History of sport in France

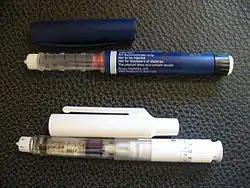
Doping equipment.

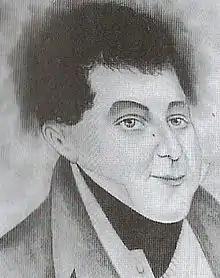
Don Francisco Amoros, the “father” of French gymnastics.

The movement to eliminate cash-prize races in French athletics during the mid-1880s led to the formation of the Union of Professional Athletics Societies in Paris, soon followed by a similar federation in swimming. On November 20, 1887, Parisian clubs Racing Club de France and Stade Français, led by Georges de Saint-Clair and younger activists such as , Frantz Reichel, Charles Brennus, and later Pierre de Coubertin, founded the Union of French Athletic Sports Societies (USFSA). The USFSA aimed to oppose the professionalization of sport. The USFSA played a key role in founding the Fédération Internationale de Football Association (FIFA) and in reviving the Olympic Games, promoting its model of sport. However, the organization experienced conflicts during the 1900 Paris Olympic Games, particularly with Pierre de Coubertin, and it did not survive World War I. Football in France officially became professional in 1932, followed by rugby league, ice hockey, basketball, handball, volleyball, and eventually rugby union, which had maintained amateurism for about a century. By the early 21st century, women had also achieved professional status in basketball, handball, and volleyball.